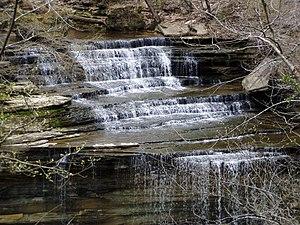
L'État américain de l'Indiana compte 25 parcs d'État.